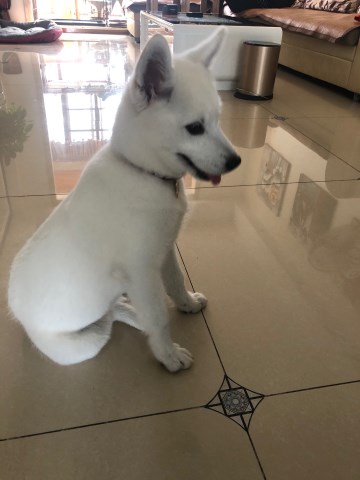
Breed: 2192-n000088-Samoyed